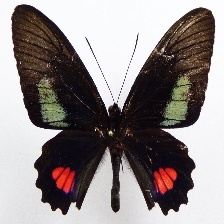
Species: GREEN CELLED CATTLEHEART